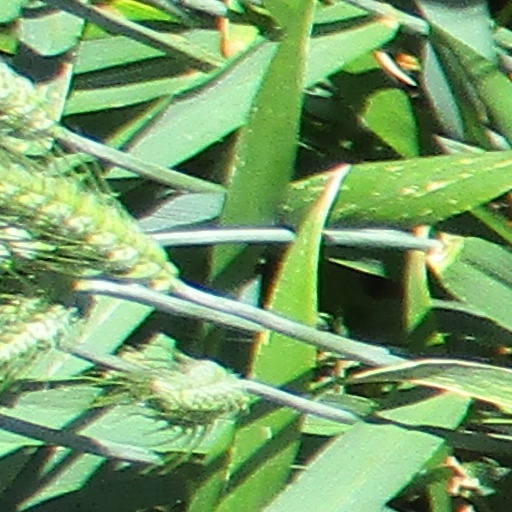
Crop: wheat